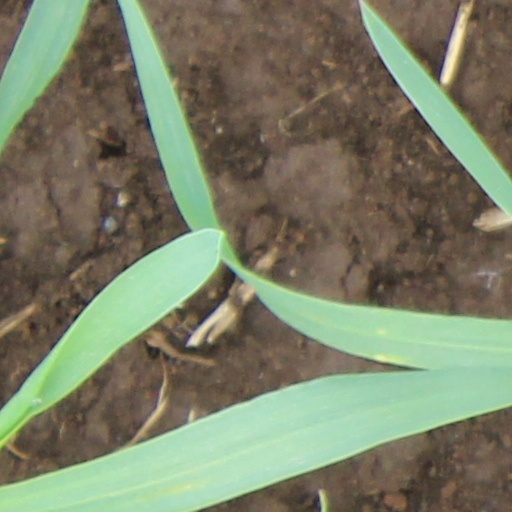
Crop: wheat